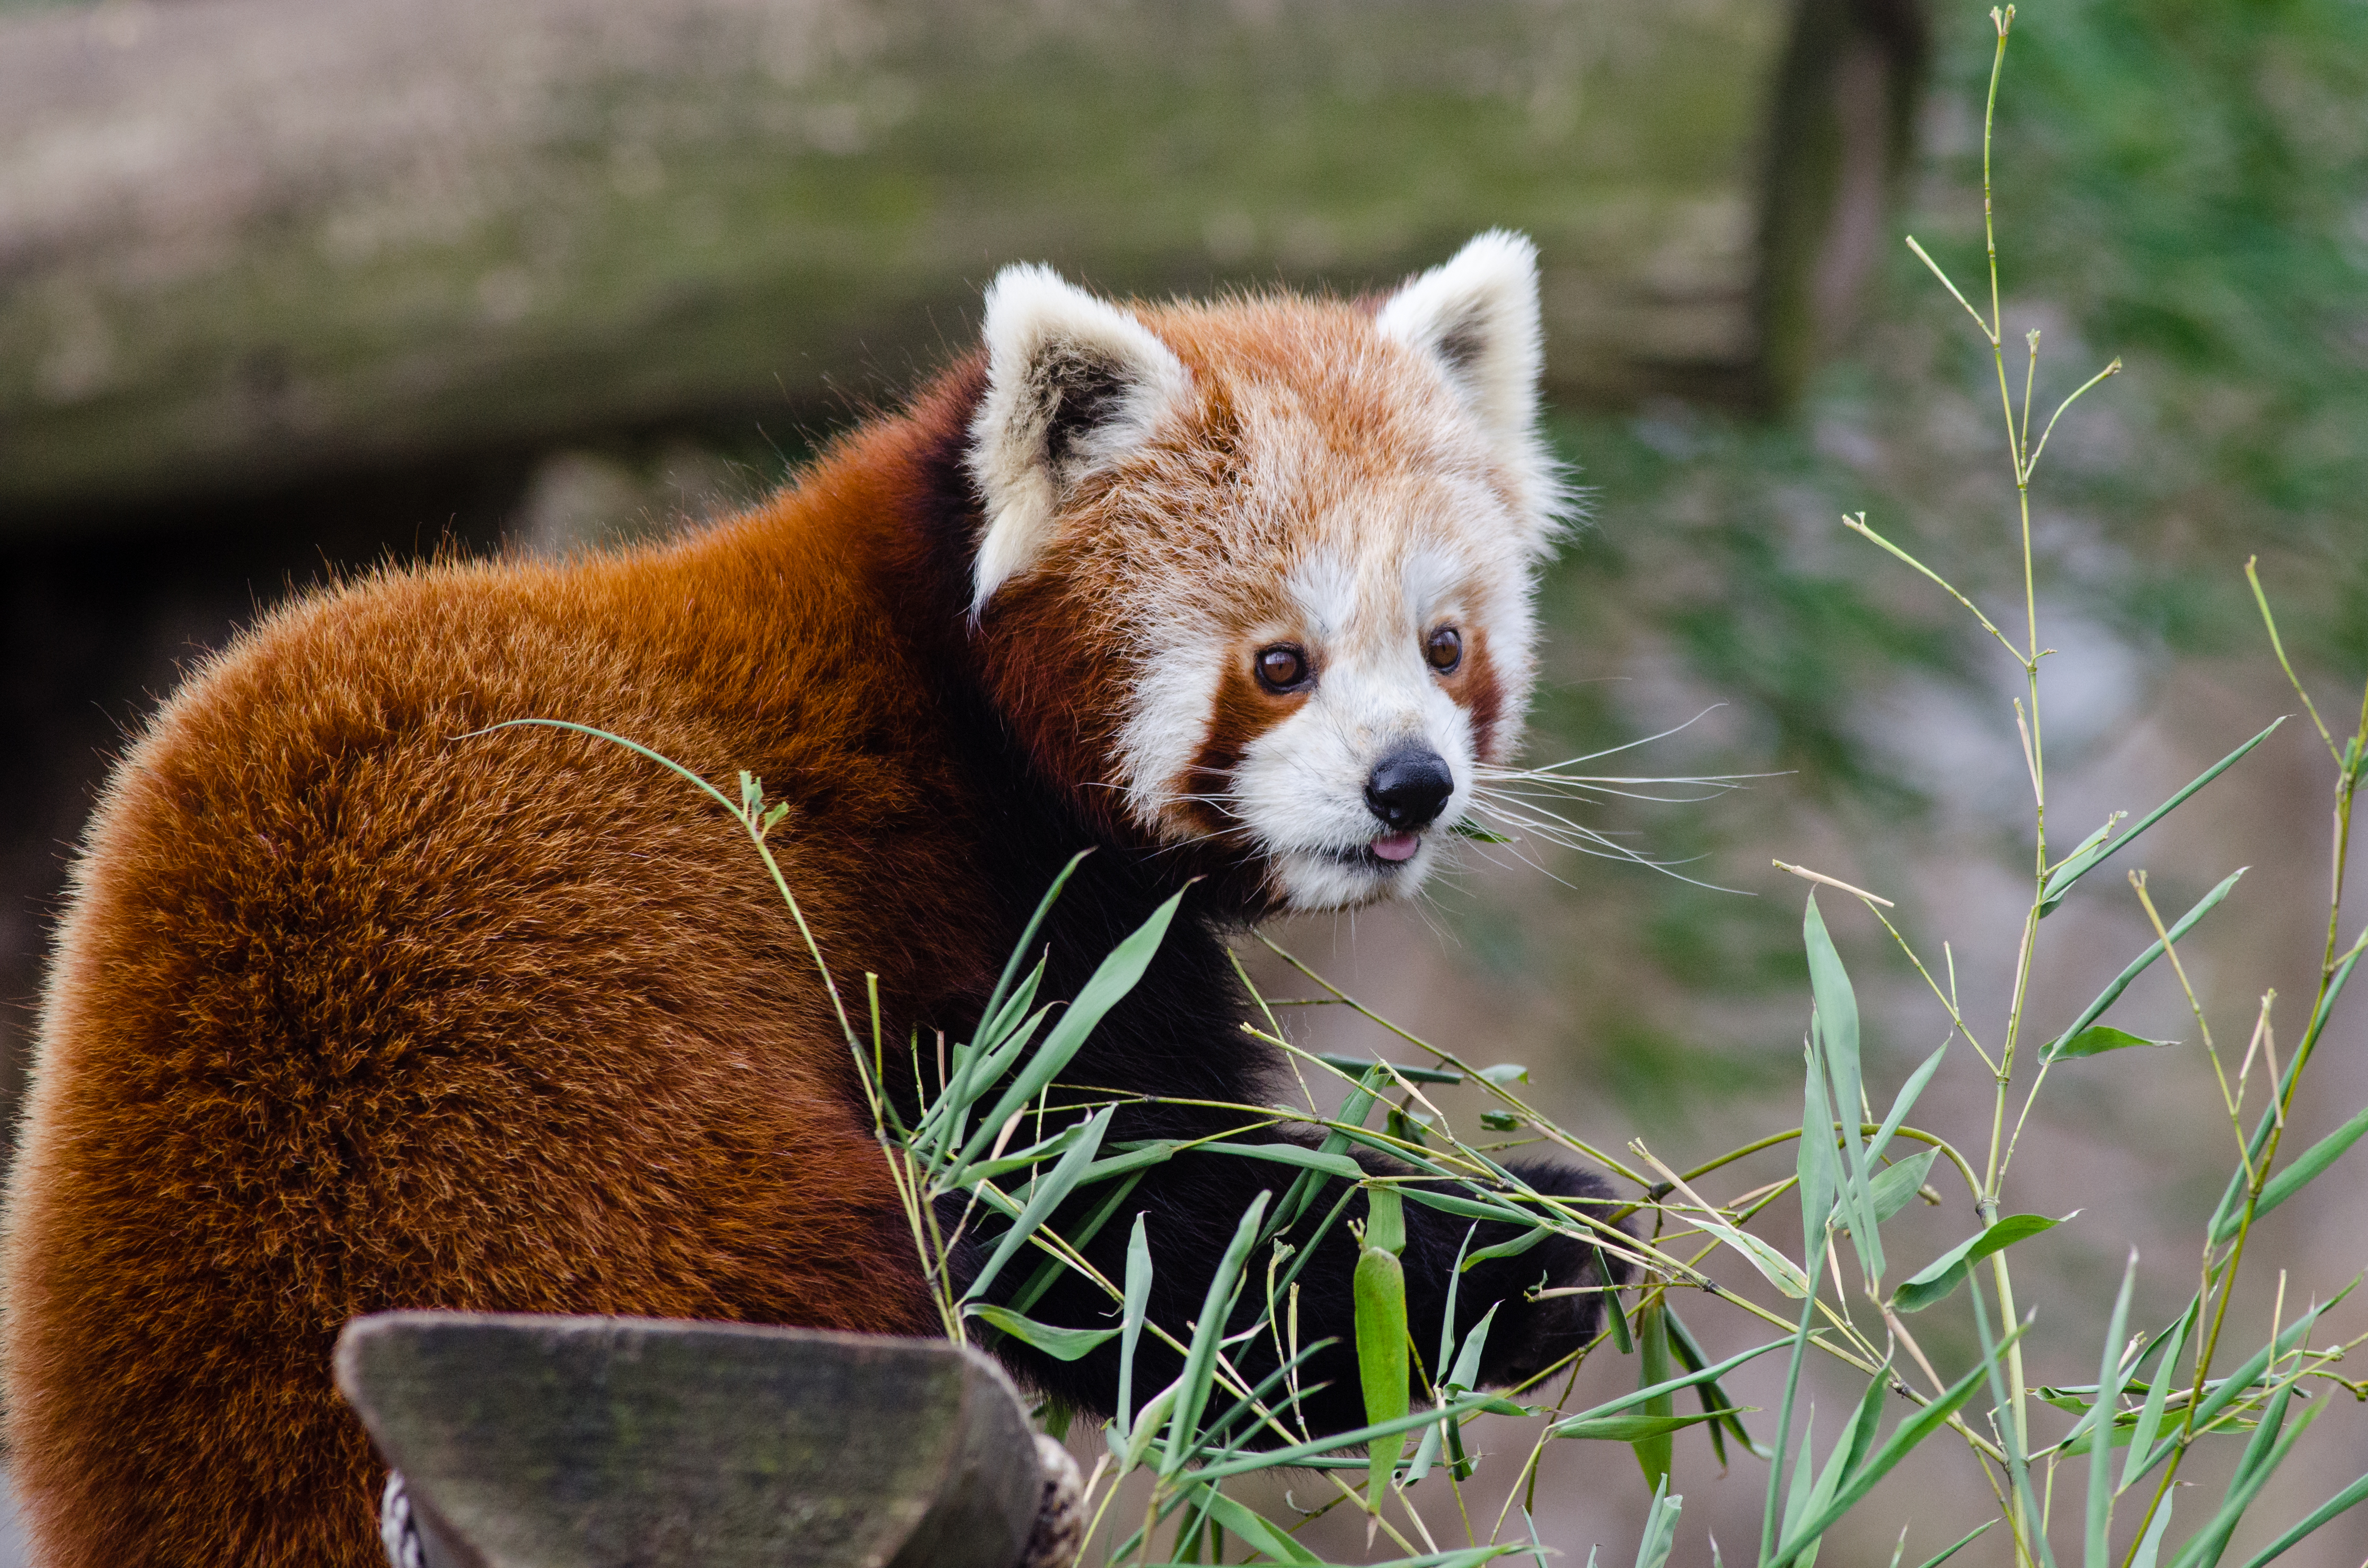
tree, bokeh, animal, cute, bear, wildlife, zoo, red, mammal, nikon, fauna, brown bear, red panda, panda, whiskers, endangered, vertebrate, germany, deutschland, baum, adorable, tele, d7000, roter, kleiner, niedlich, species, tierpark, bedroht, dog breed group